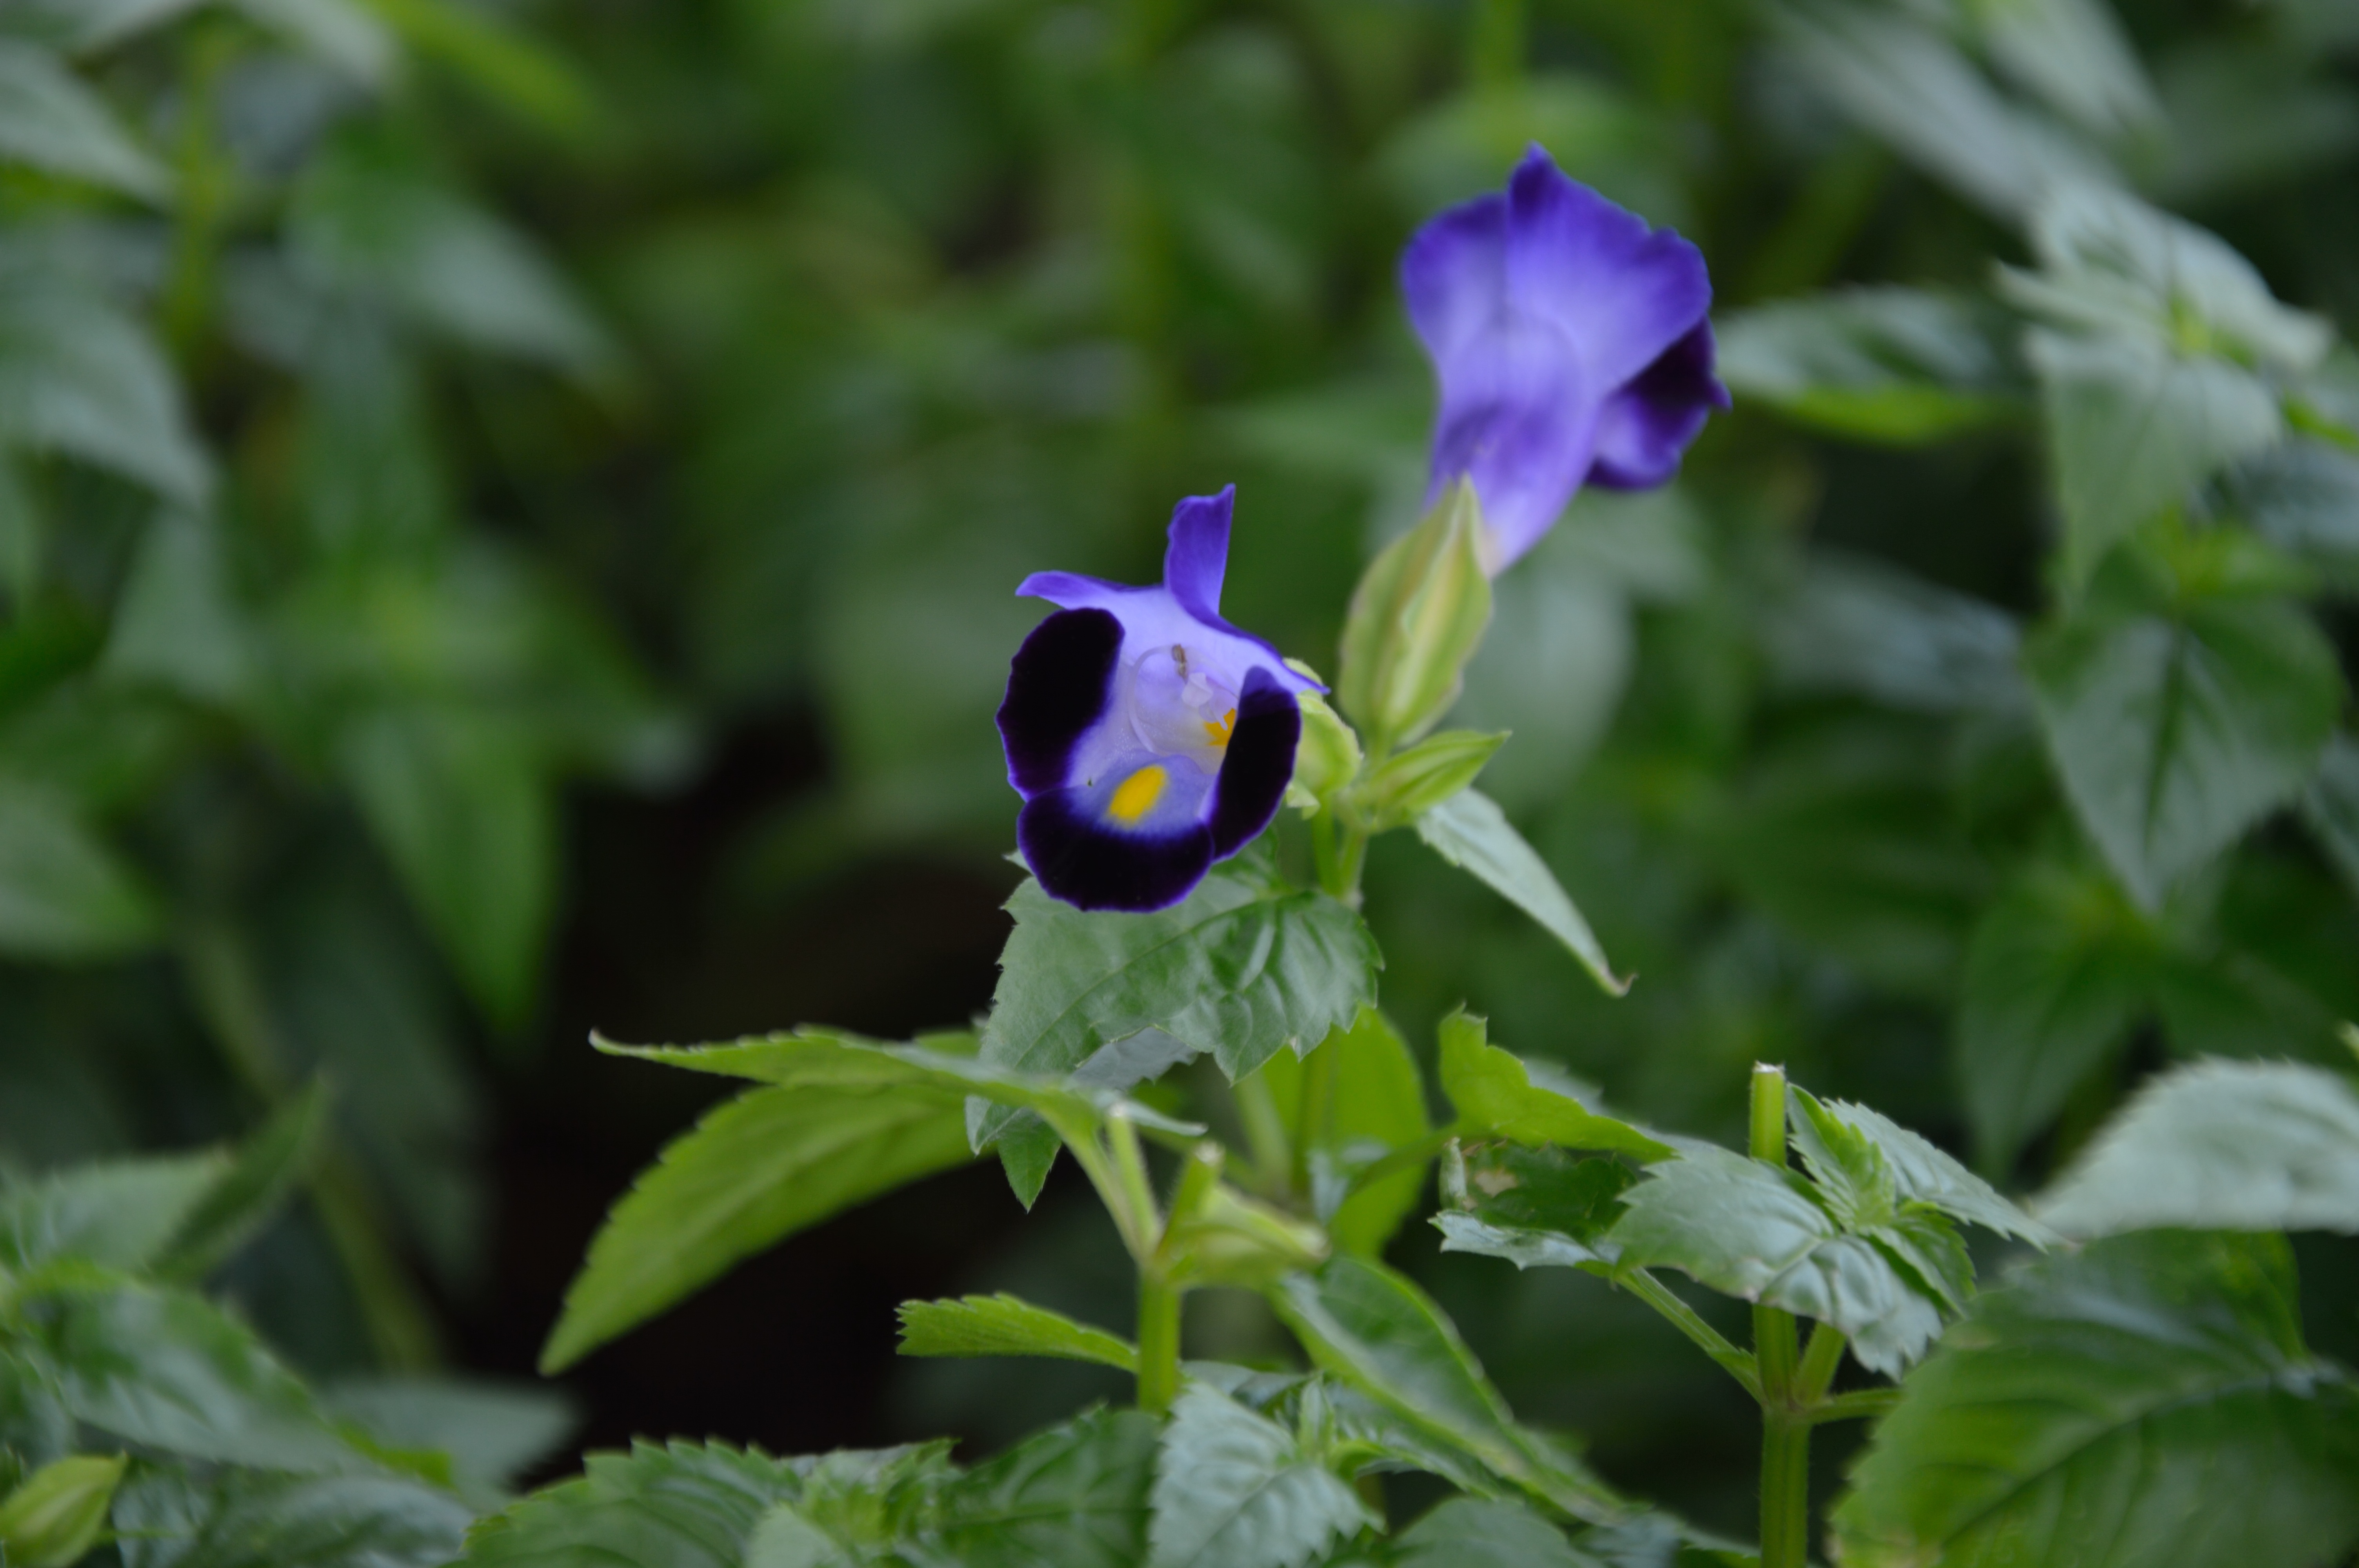
nature, plant, flower, summer, spring, green, botany, garden, flora, wildflower, purple flowers, iris, macro photography, flowering plant, fresh nature, bellflower family, annual plant, land plant, violet family